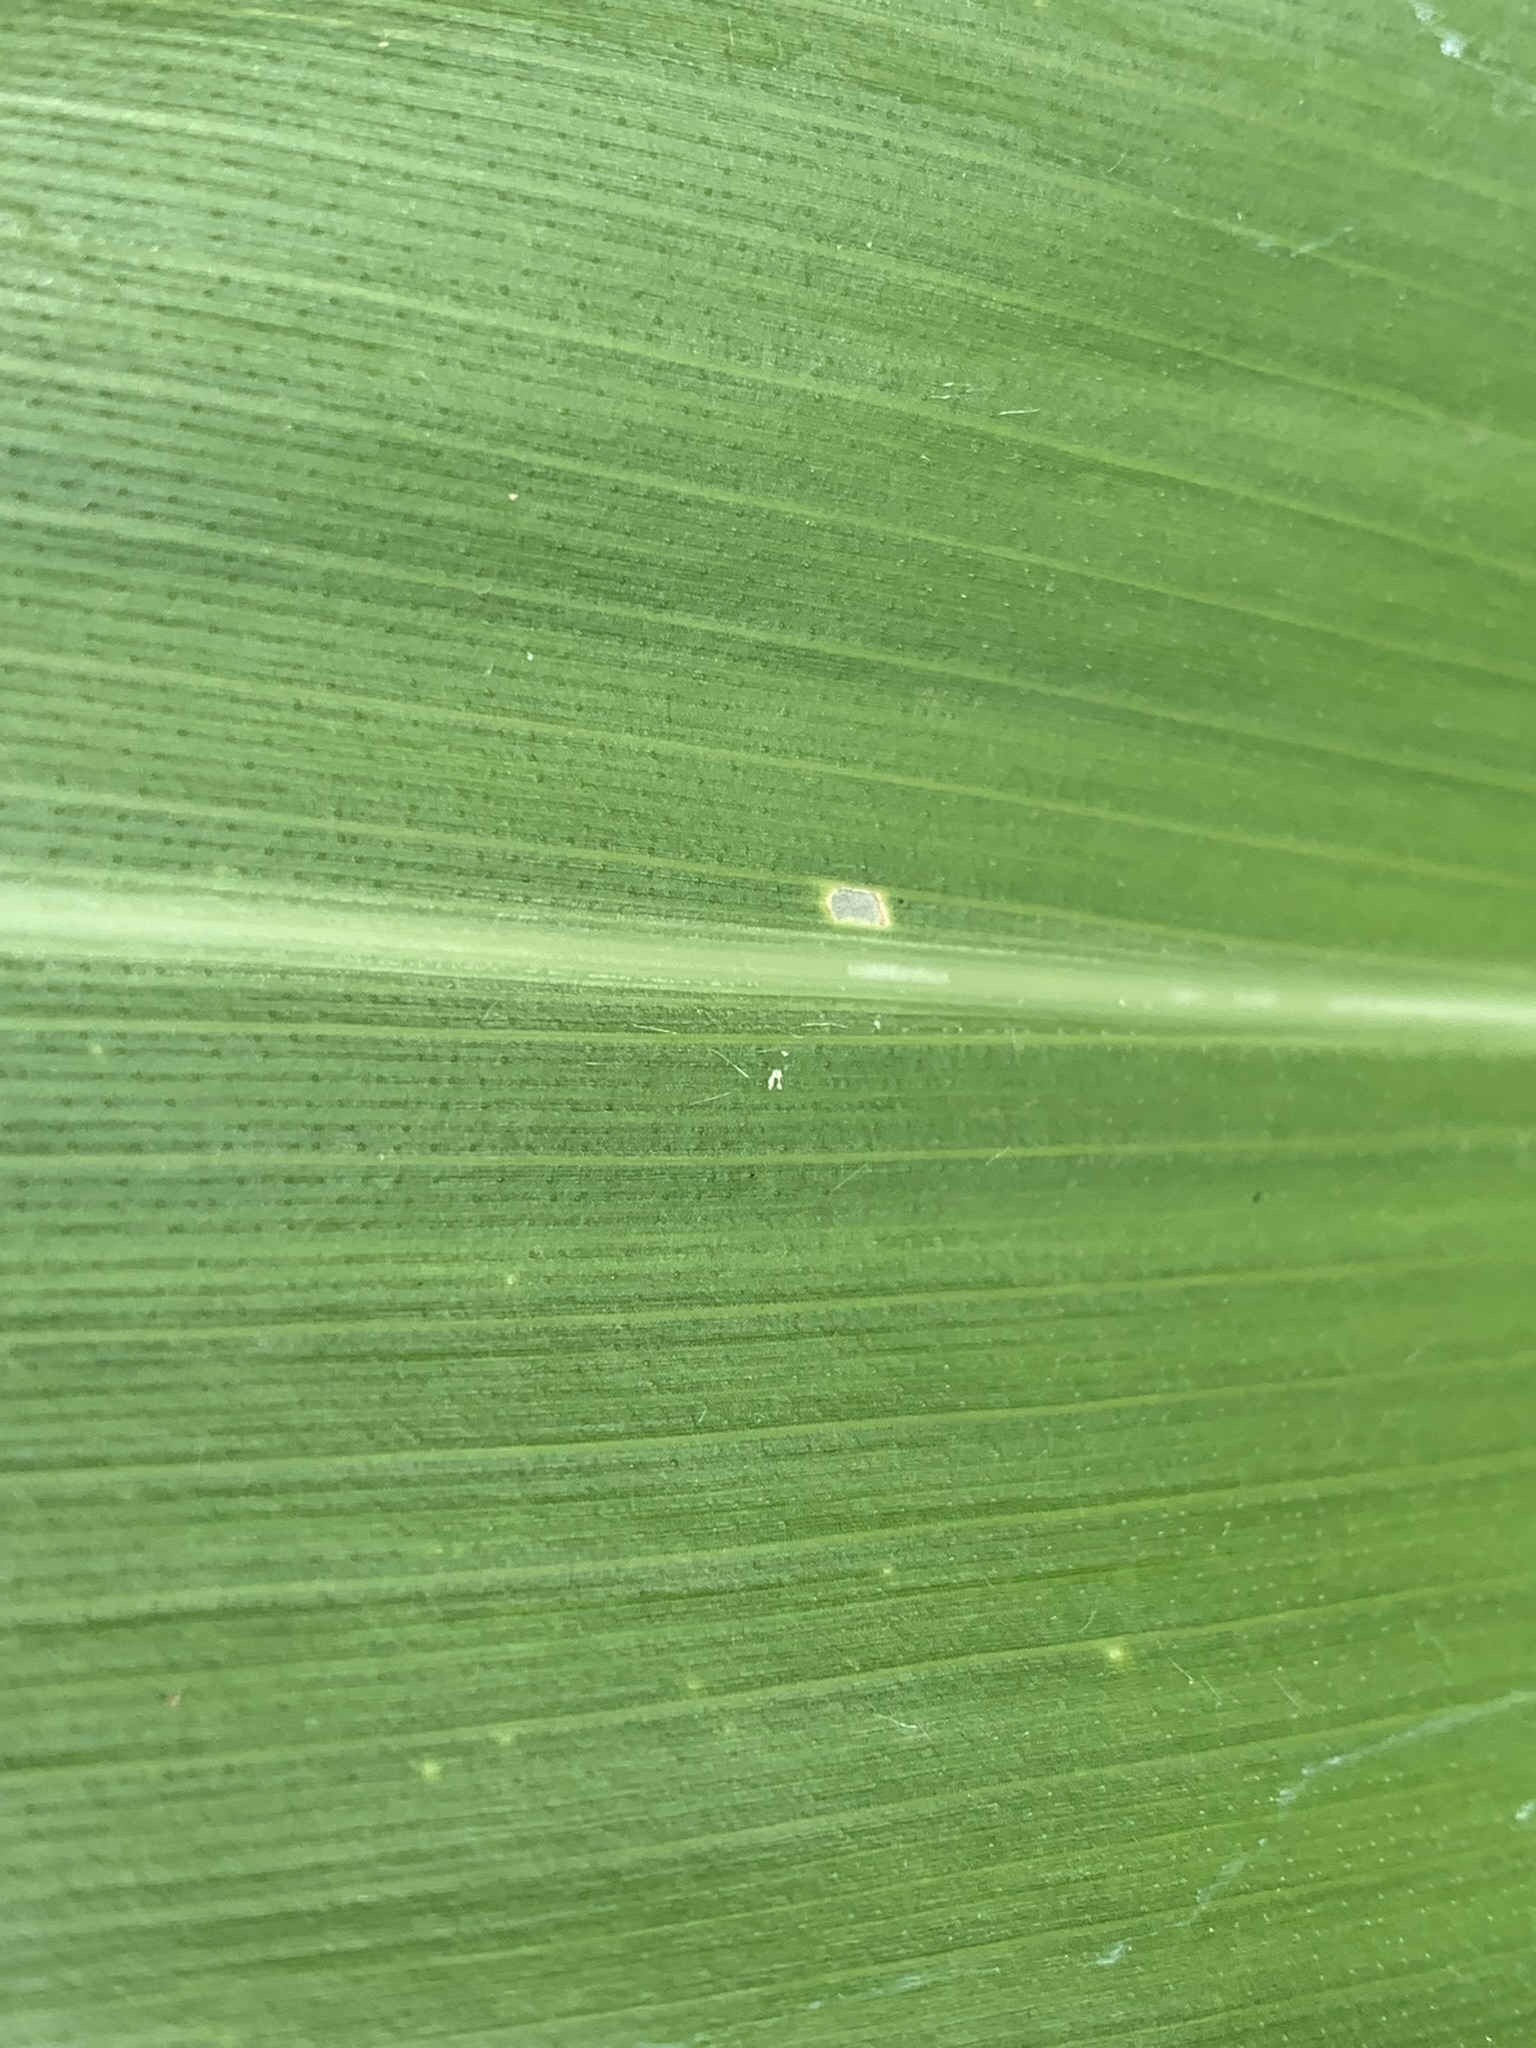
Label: Healthy